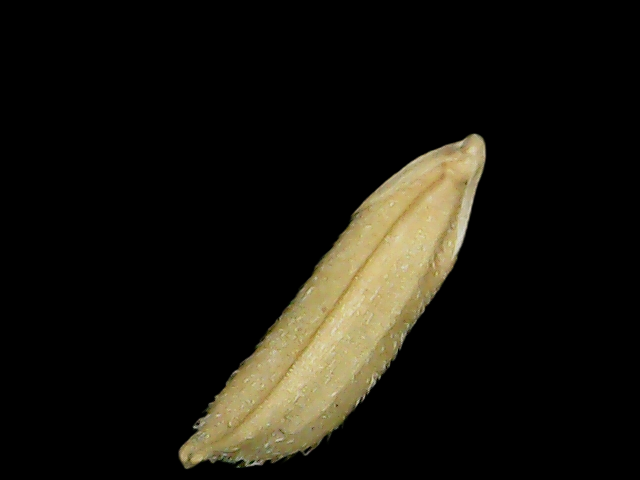
Rice variety: Binadhan14